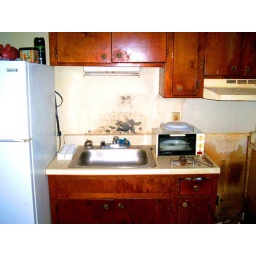
Copy of Pendleton mold over kitchen sink